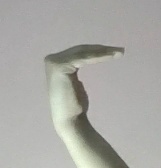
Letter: haa